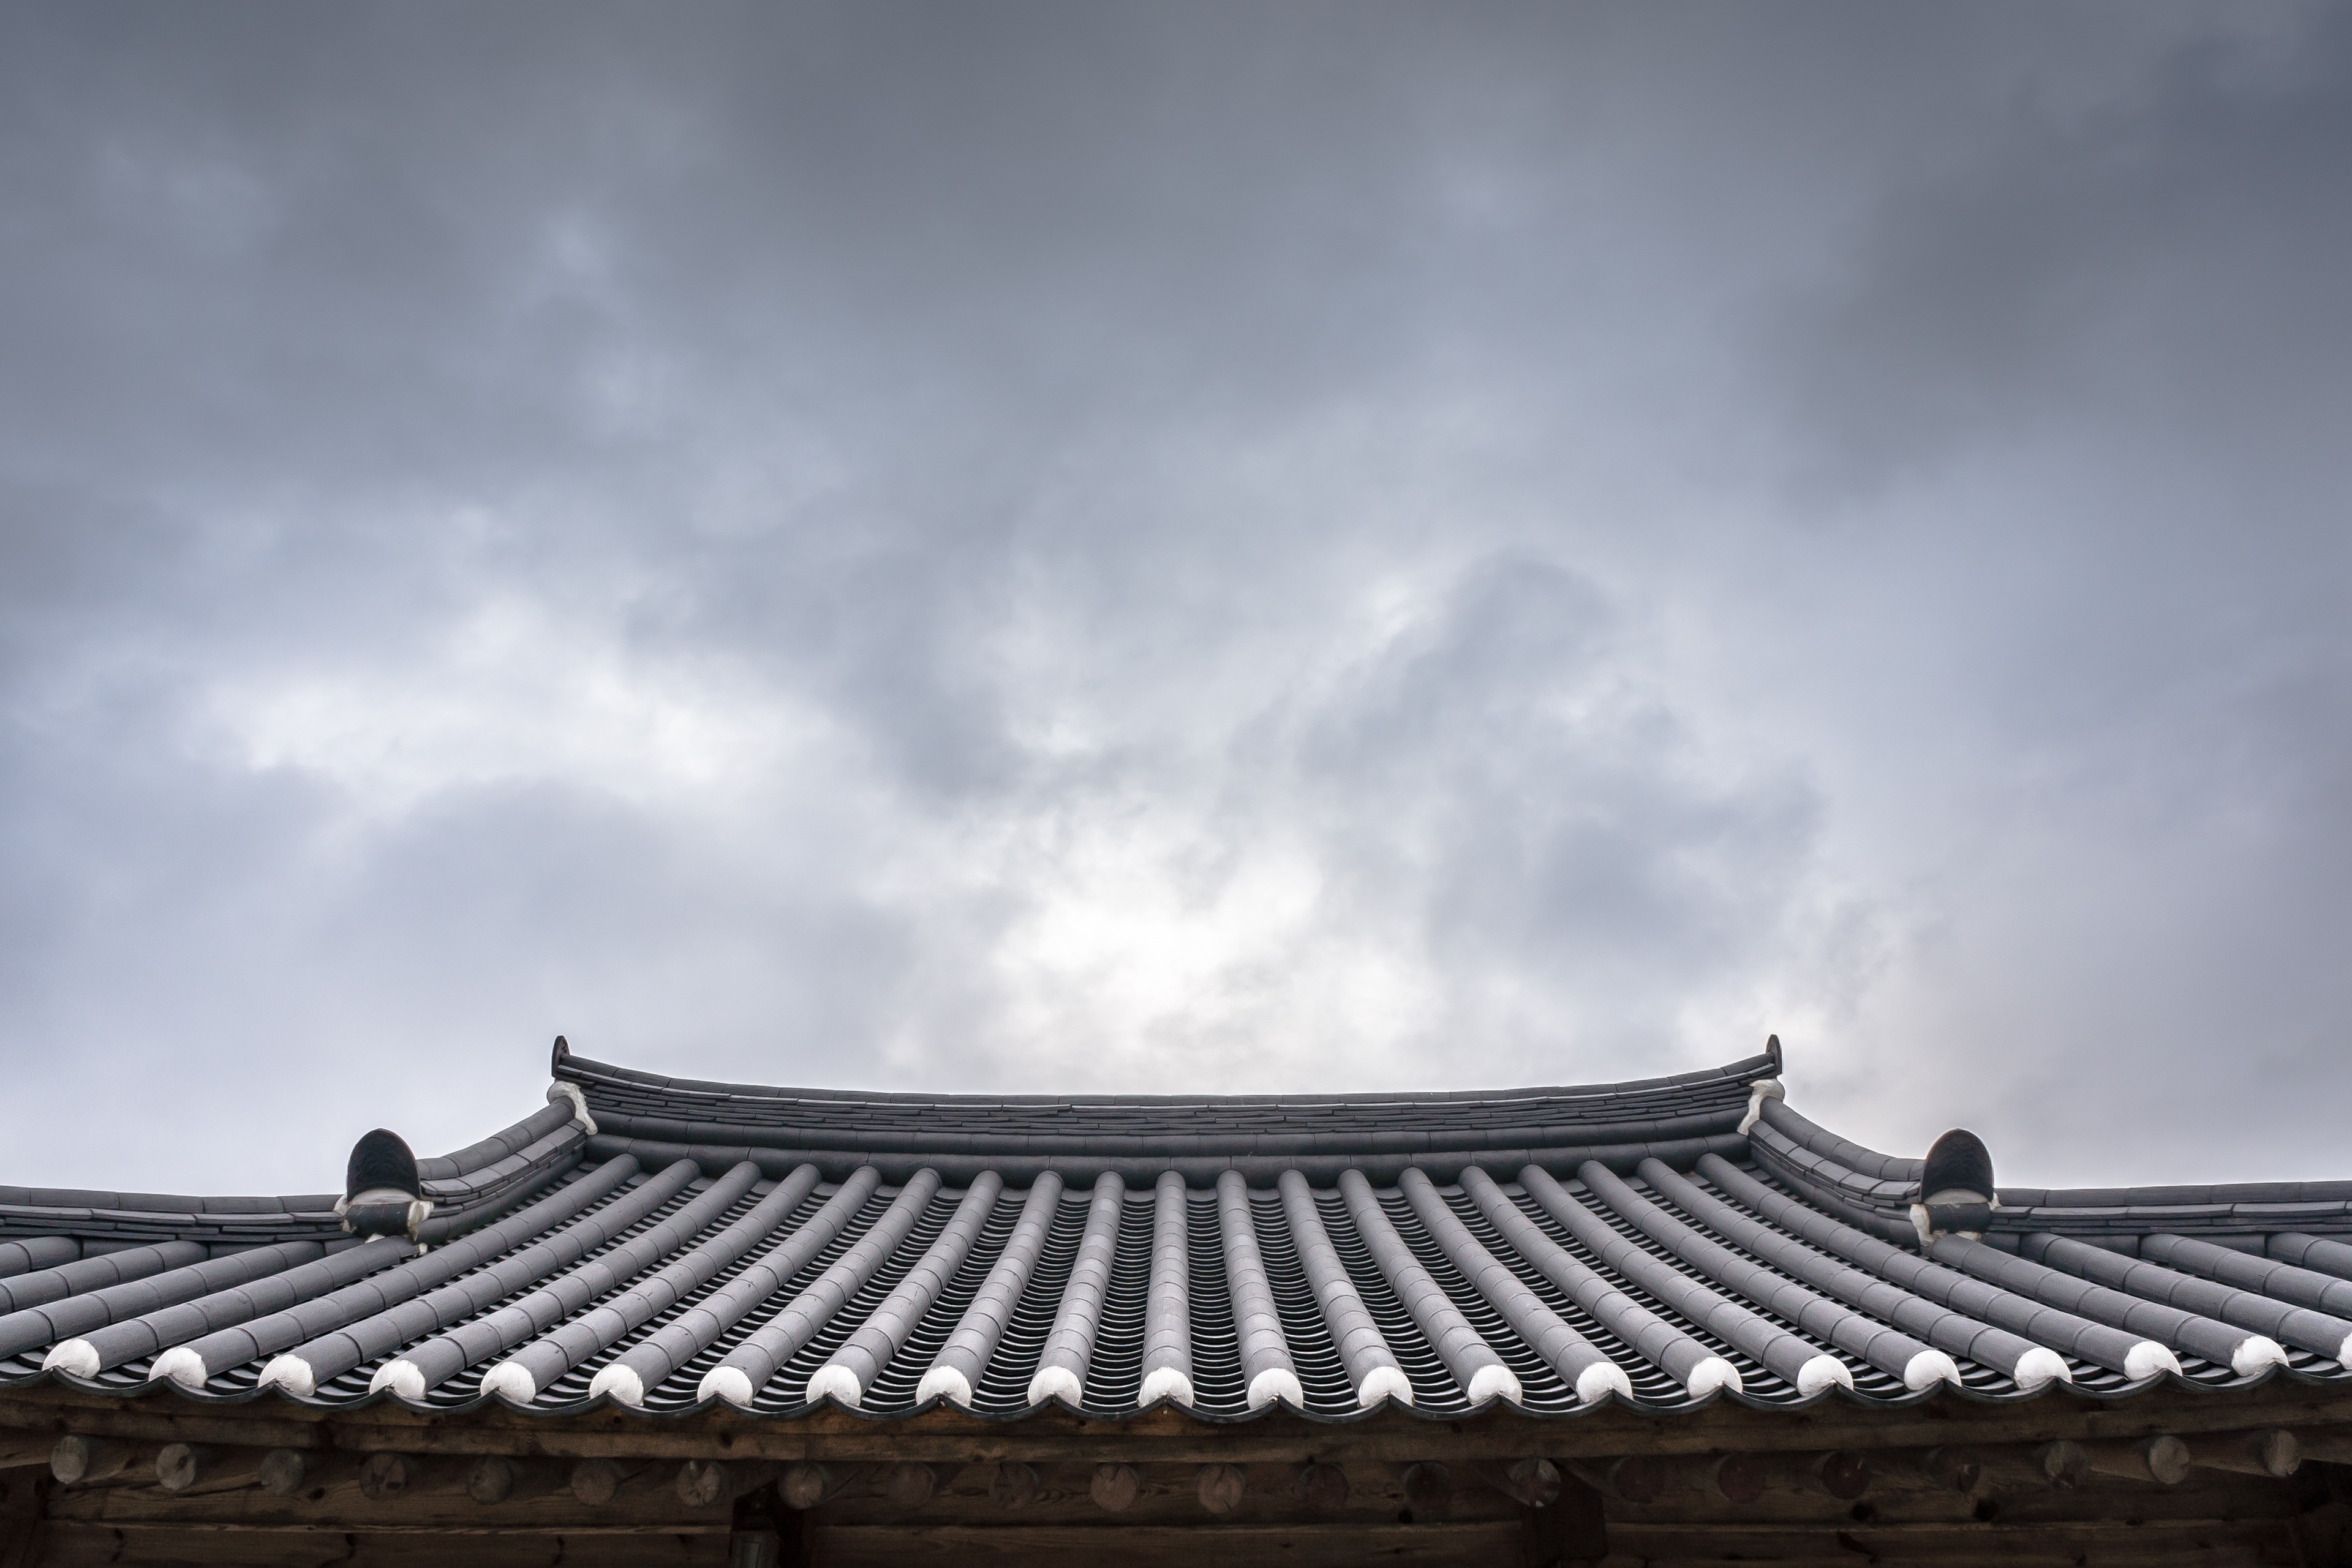
cloud, architecture, structure, sky, sunlight, roof, construction, pattern, facade, stadium, korea, traditional, republic of korea, roof tile, hanok, sport venue